Morava Valley

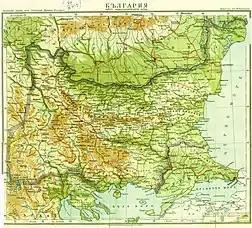
During World War I, most of the Morava Valley was occupied by the Kingdom of Bulgaria

In the 1980s plans were made to join towns of Jagodina, Paraćin and Ćuprija into the first planned conurbation in Yugoslavia, including inter-city tramway lines, etc., but the idea was dropped later. The largest settlements of the Great Morava Valley in 2002 were: